Merlischachen railway station

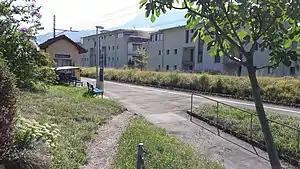
The station in 2018

Merlischachen railway station is a railway station in the municipality of Küssnacht, in the Swiss canton of Schwyz. It is an intermediate stop on the standard gauge Lucerne–Immensee railway line of Swiss Federal Railways.